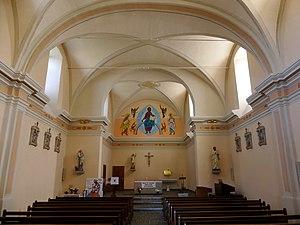
Vue intérieure de l'église Saint-Michel et de son chœur, dans la station-village de Thollon-les-Mémises en Haute-Savoie.
L'église Saint-Michel de Thollon est une église catholique française, située dans le département de la Haute-Savoie, dans la commune de Thollon.